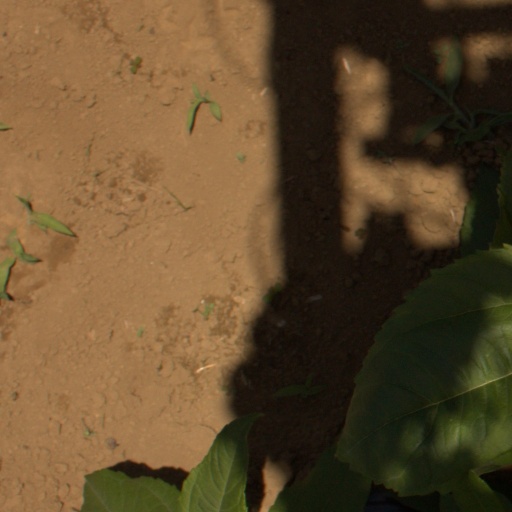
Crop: Jerusalem artichoke